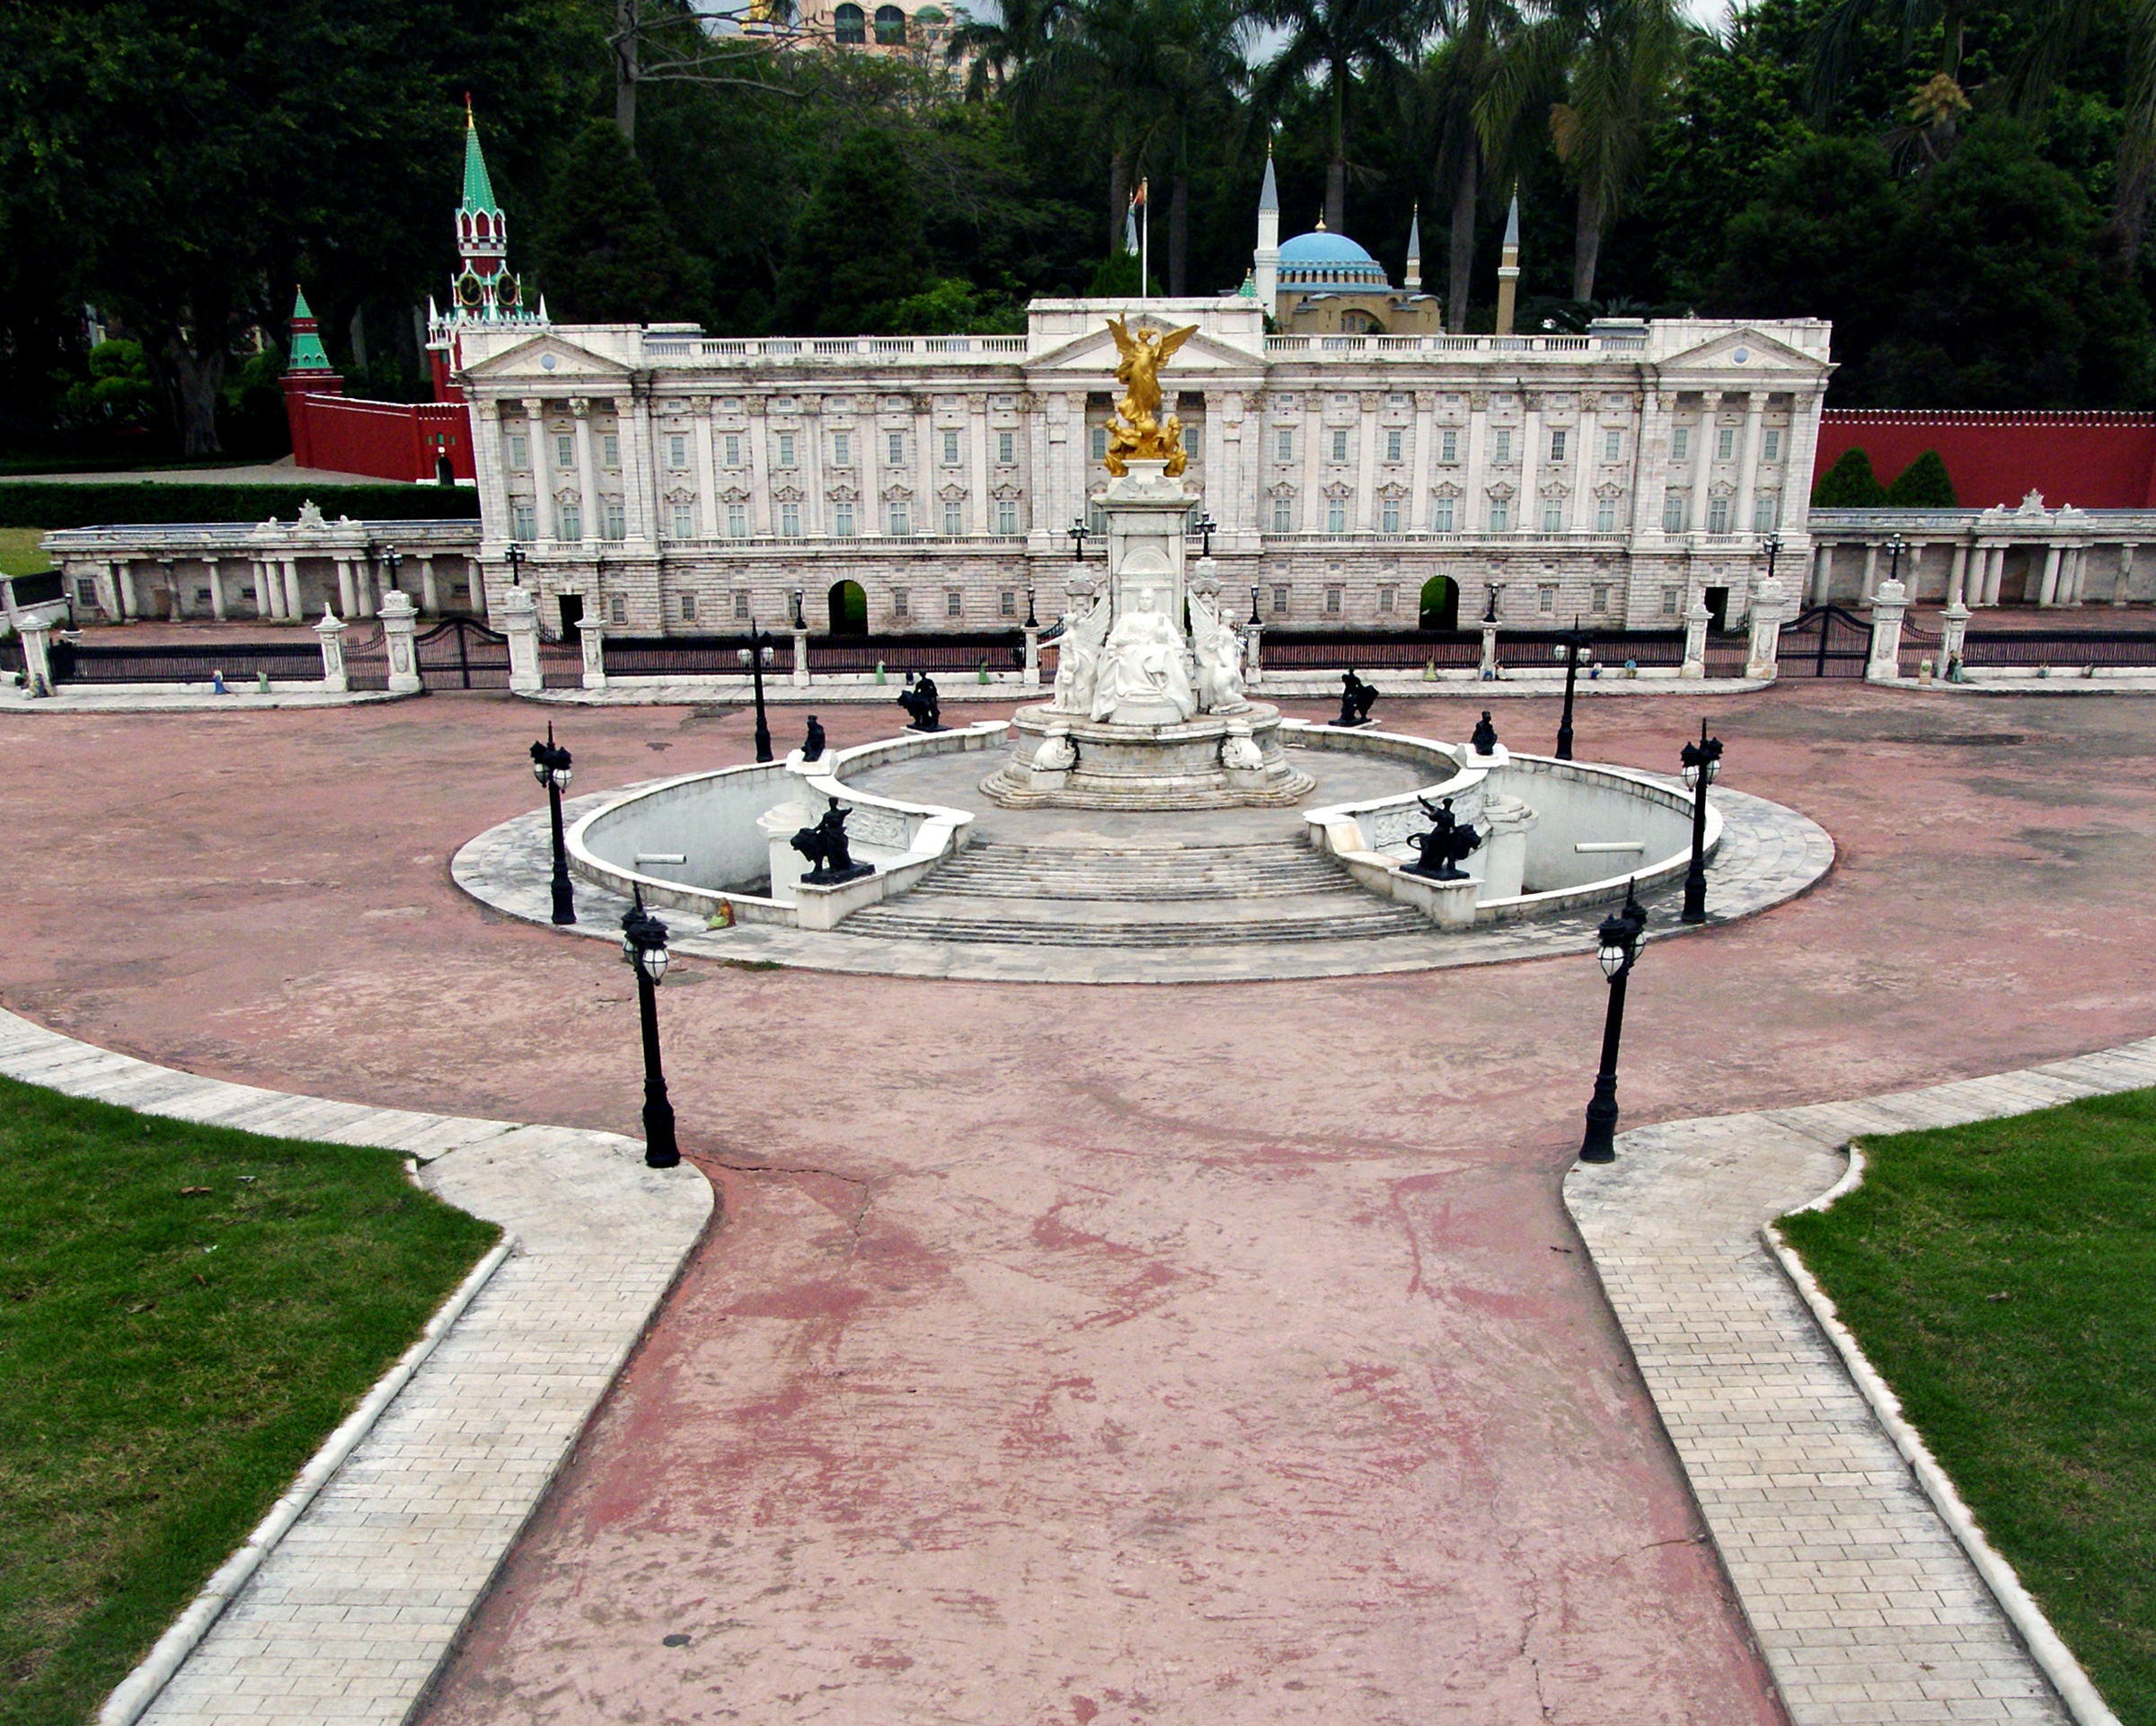
structure, street, city, monument, chinese, plaza, public space, memorial, cool image, publicdomain, fountain, town square, estate, chine, guangdong, baoan, shenzhenchina, water feature, sport venue, outdoor structure